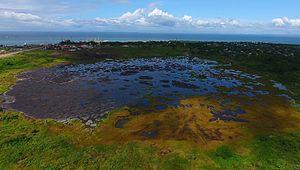
Cet article recense les sites inscrits au patrimoine mondial à Trinité-et-Tobago.